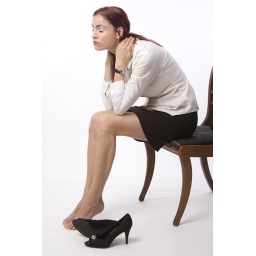
Woman in business attire sitting with her shoes off, looking exhausted